Answering machine

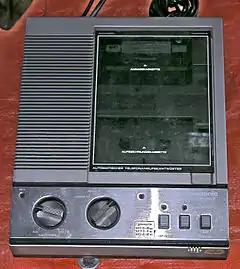
A Panasonic answering machine with a dual compact cassette tape drive to record and replay messages

An answering machine, answerphone, or message machine, also known as telephone messaging machine (or TAM) in the UK and some Commonwealth countries, ansaphone or ansafone (from a trade name), or telephone answering device (TAD), is used for answering telephone calls and recording callers' messages.